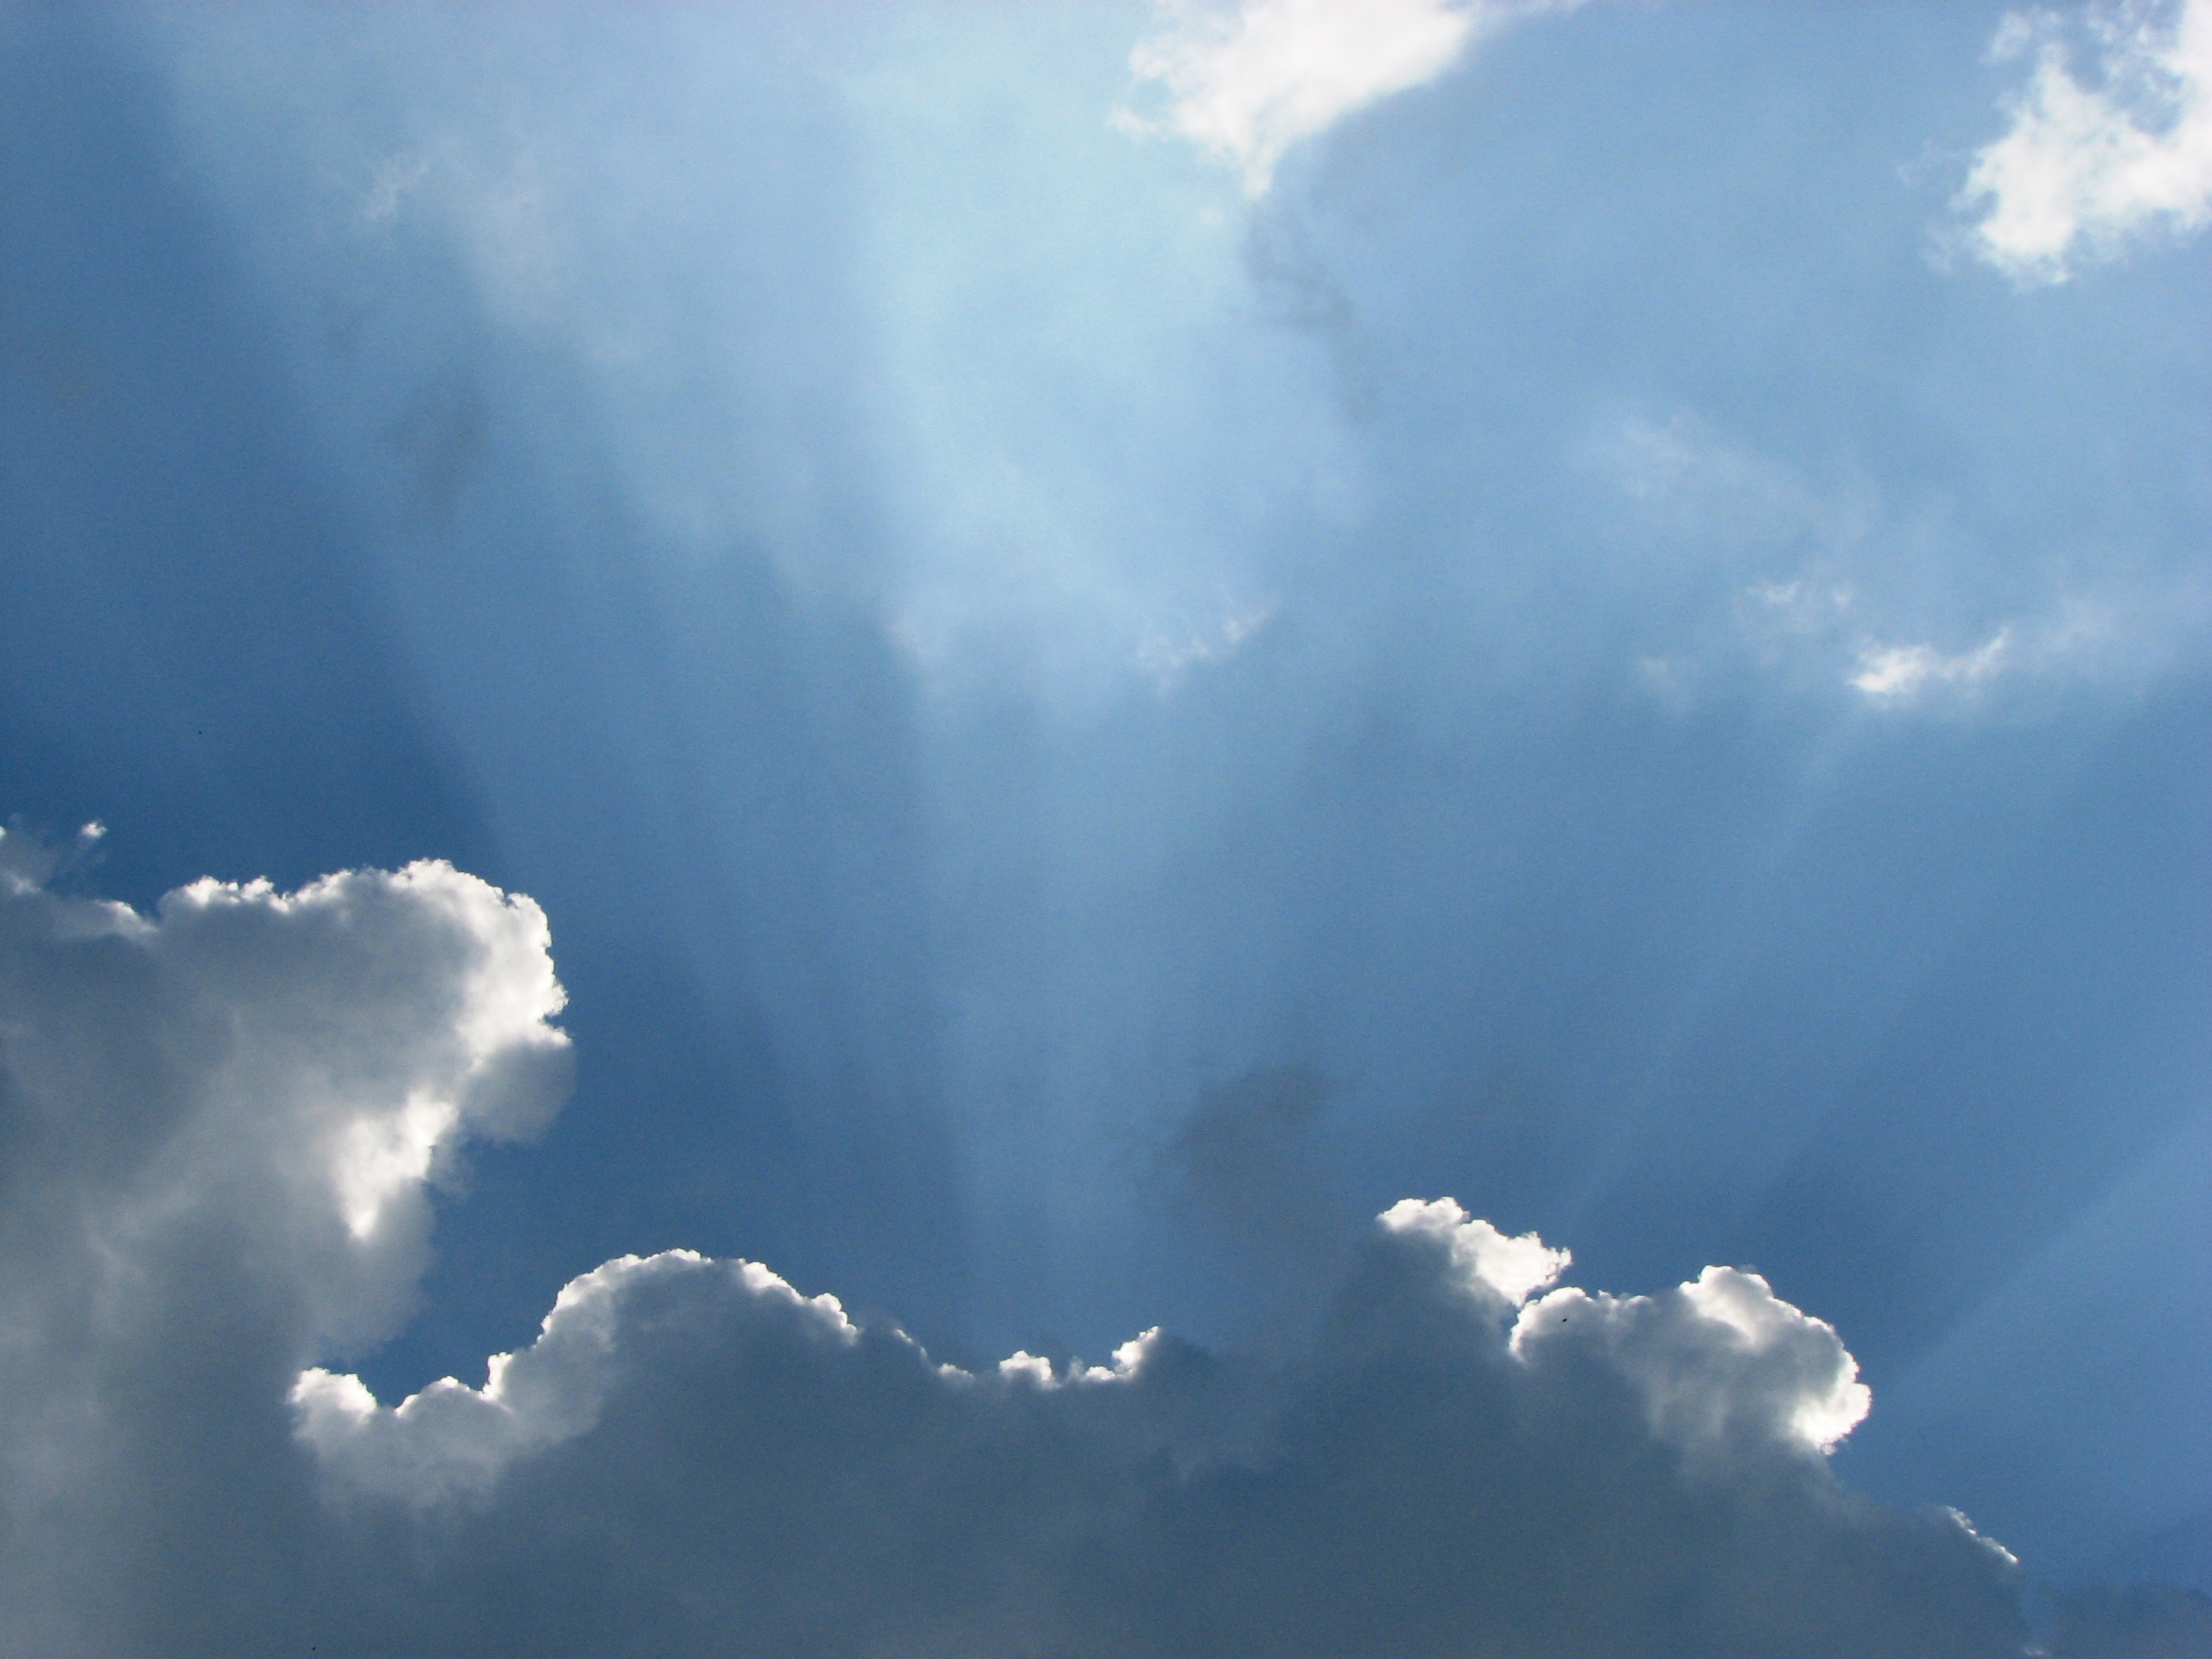
cloud, sky, white, sunlight, atmosphere, daytime, weather, storm, cumulus, blue, thunder, grey, thunderstorm, sunbeam, clouds form, meteorological phenomenon, atmosphere of earth